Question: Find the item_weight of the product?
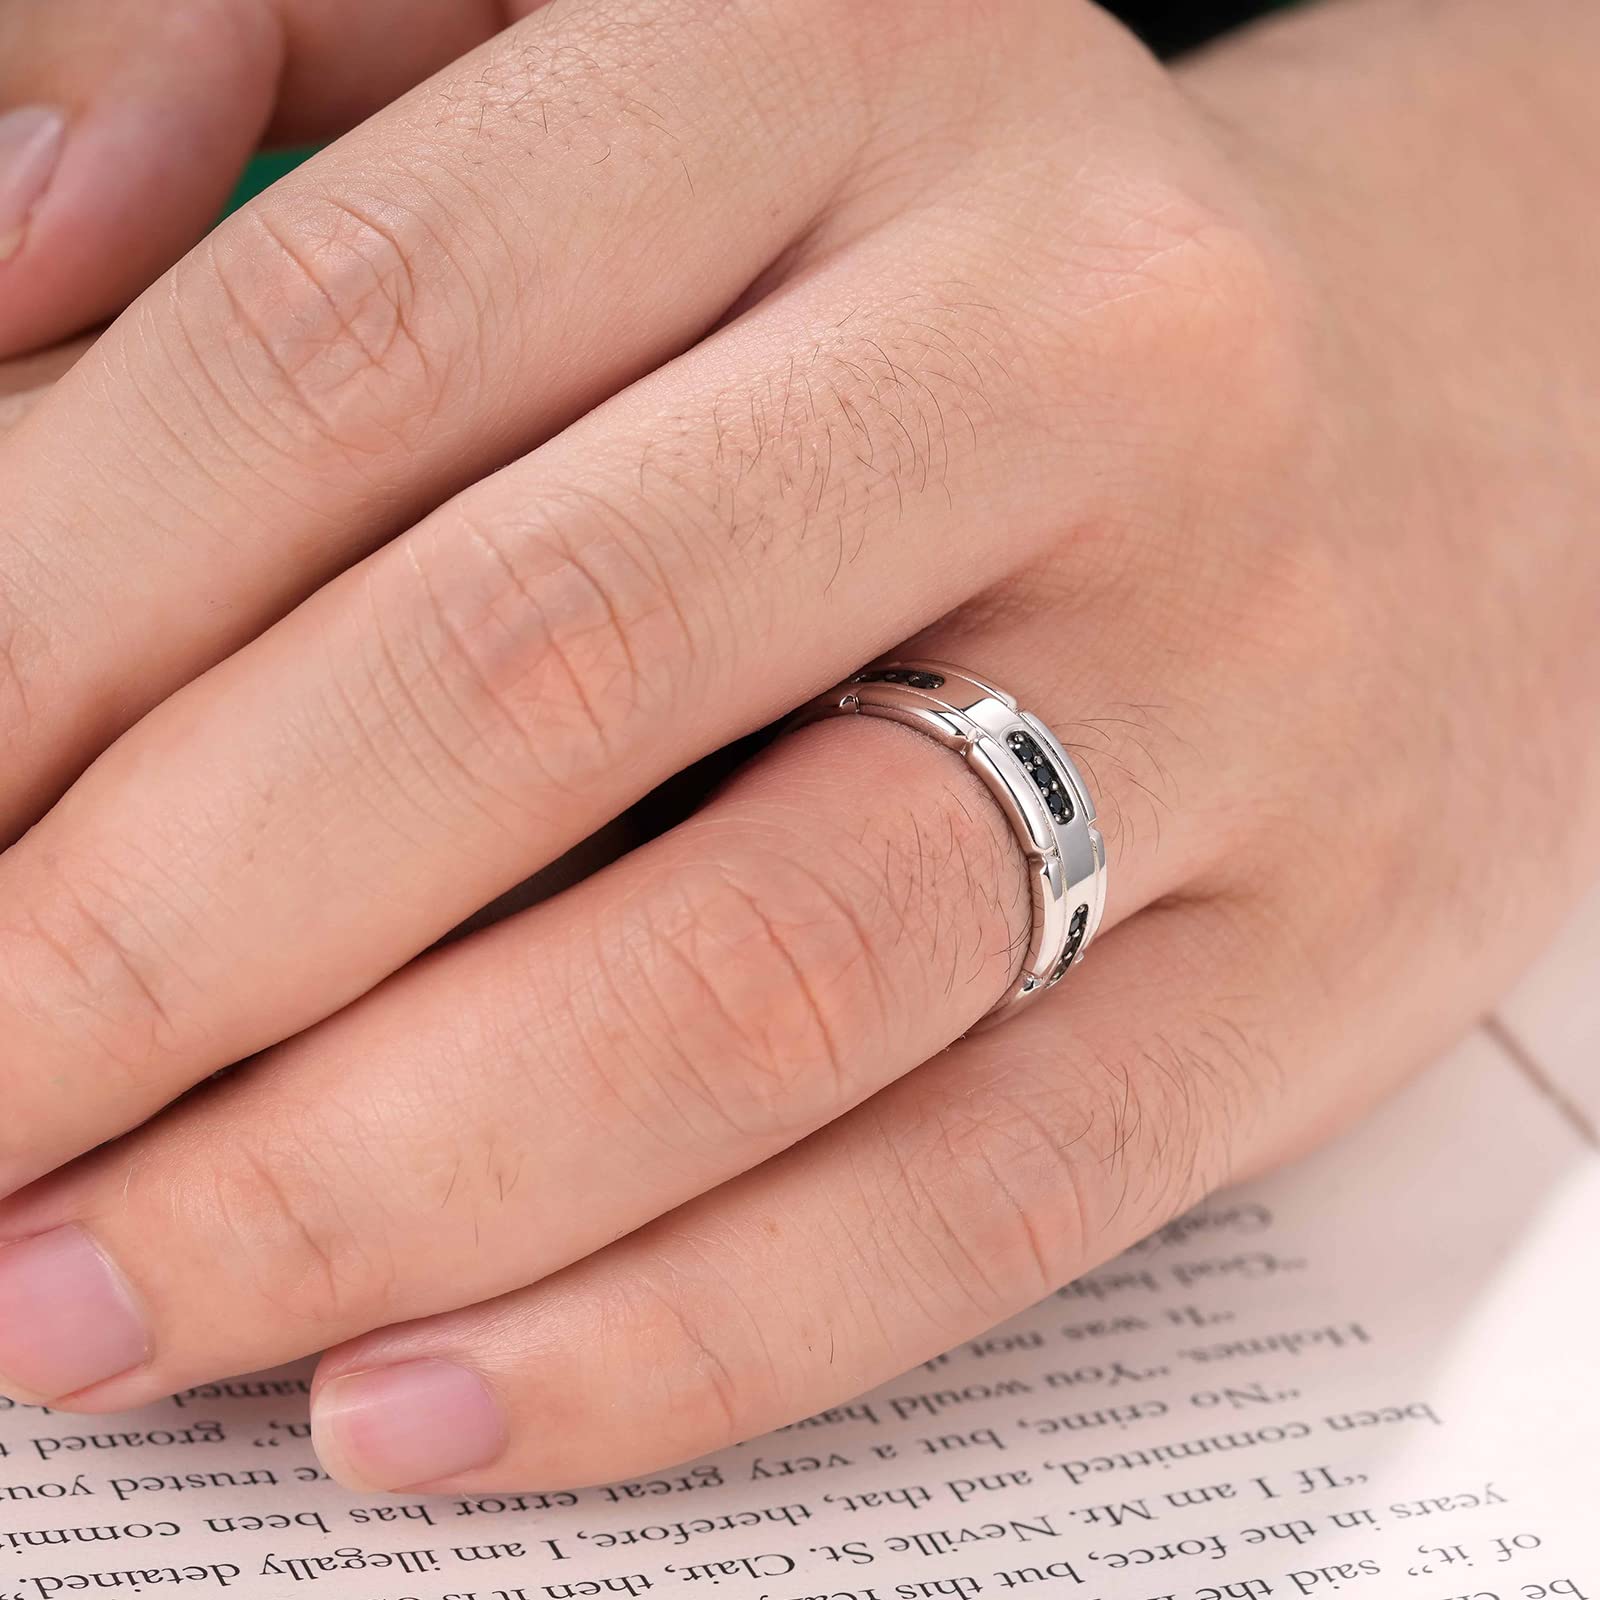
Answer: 1000.0 gram